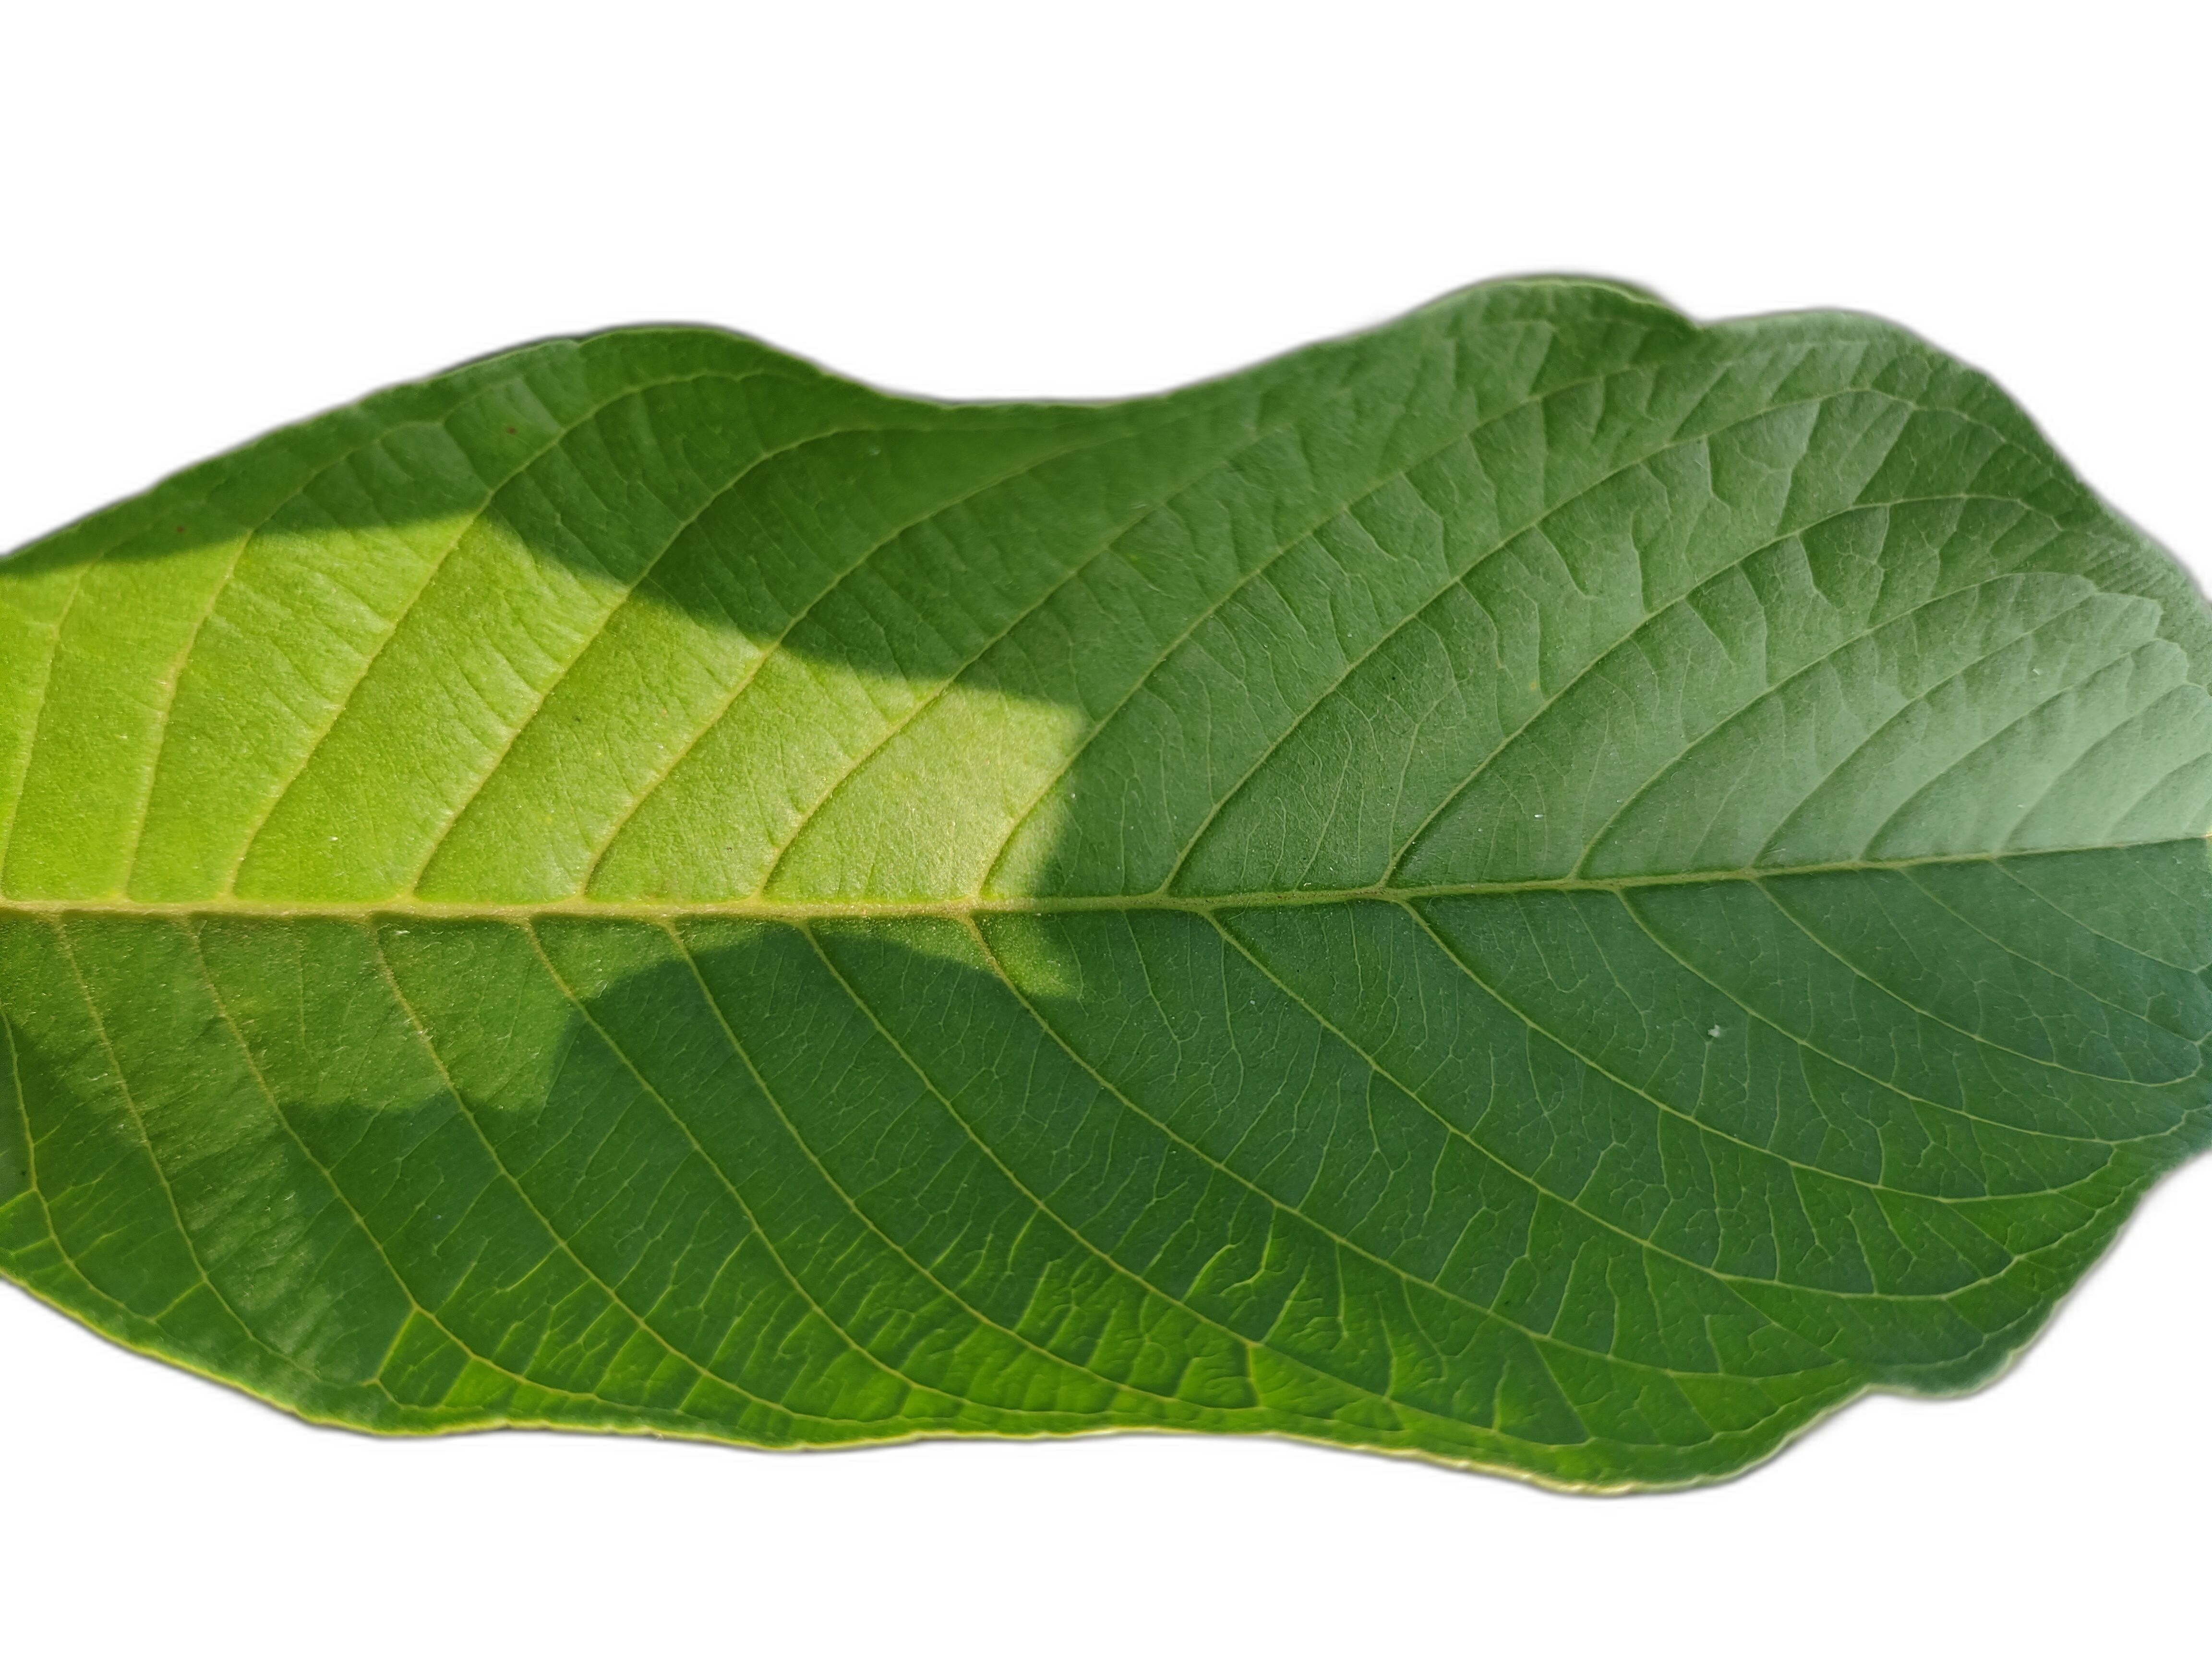
Plant part: leaf
Disease: Healthy